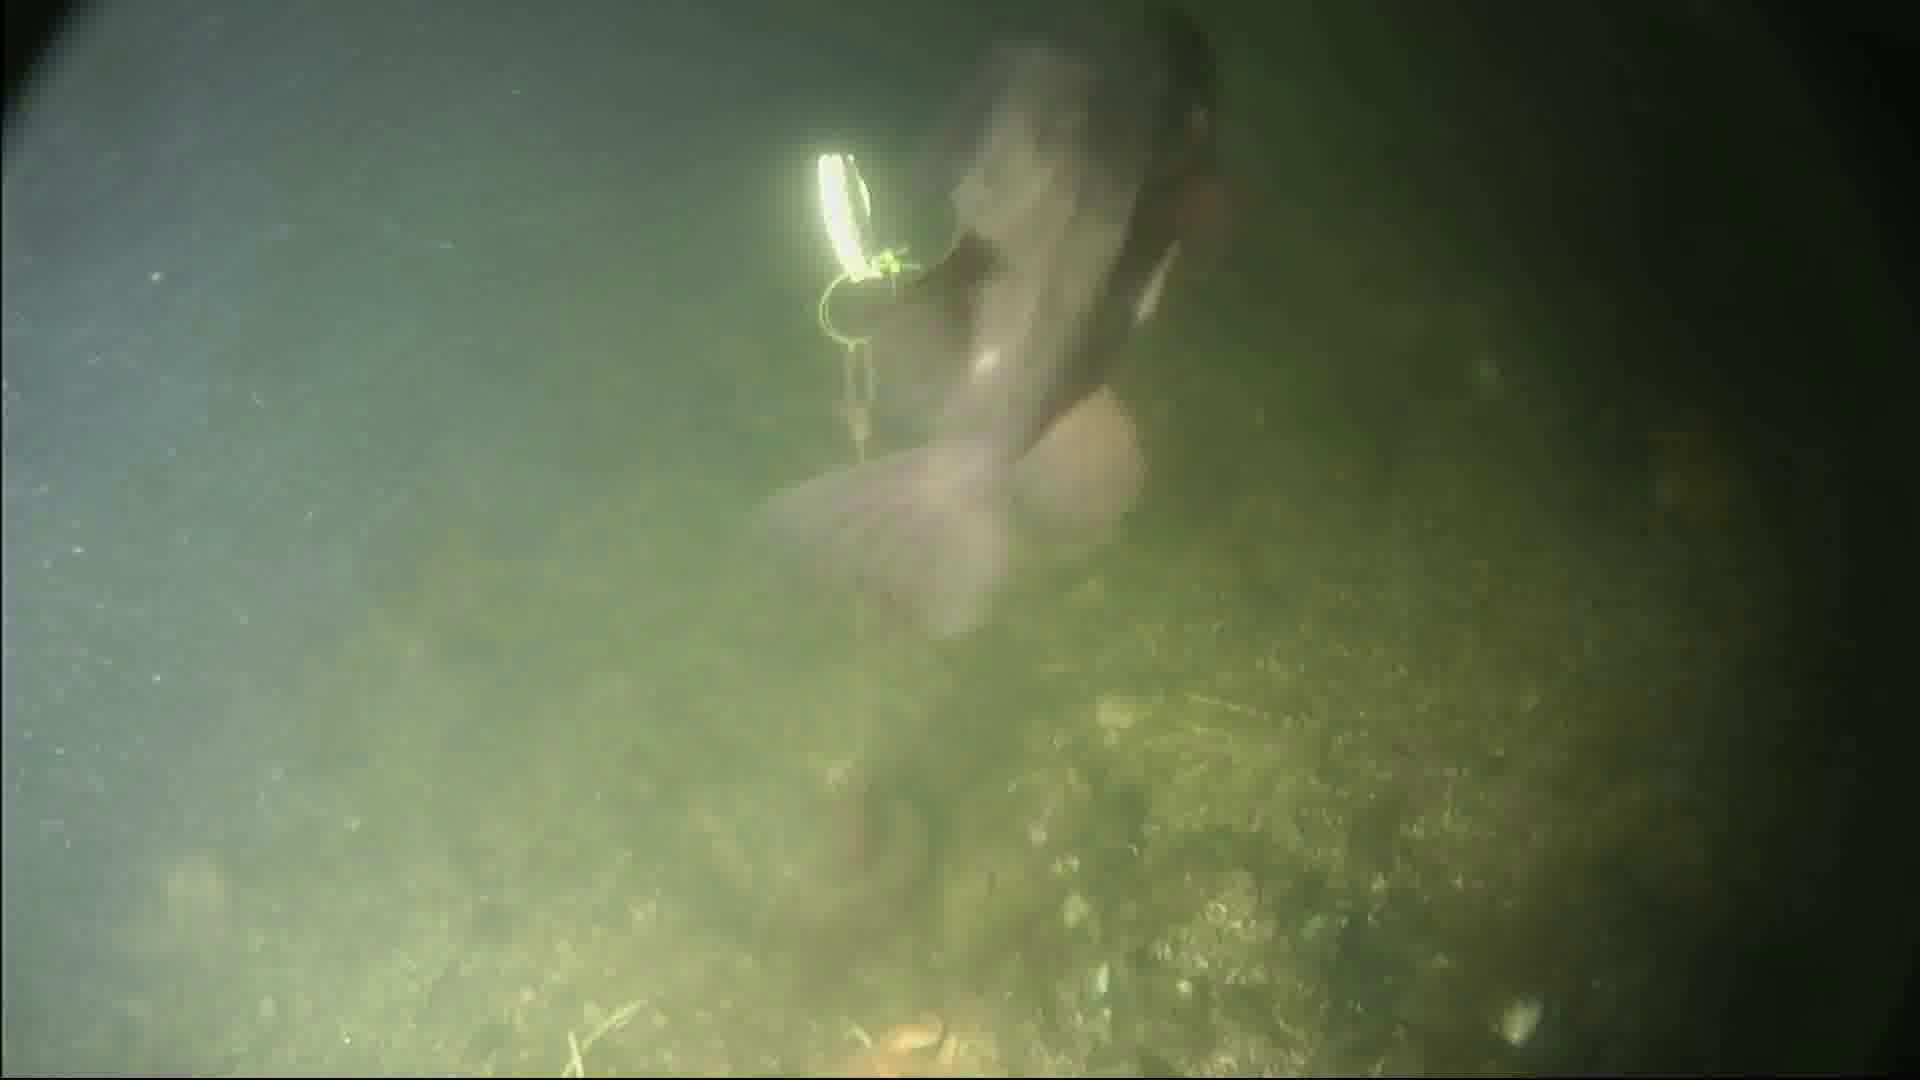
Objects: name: fish
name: starfish
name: crab